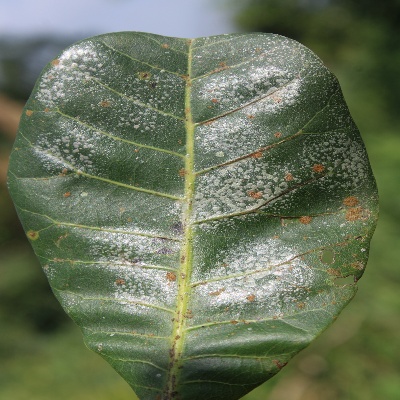
Crop: Cashew
Condition: red rust